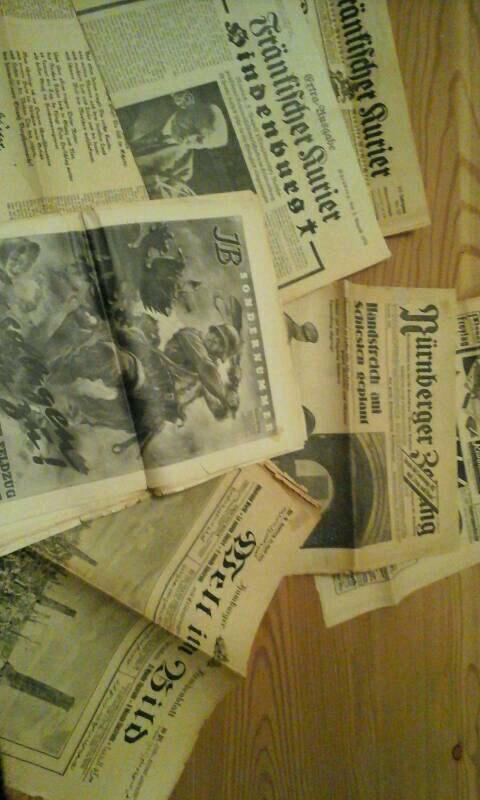
Waste category: paper